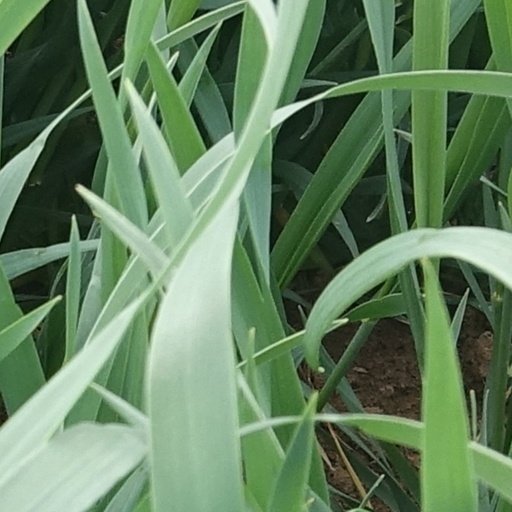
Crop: wheat